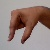
The image shows a hand gesture representing the letter 'Q' in Indian Sign Language.